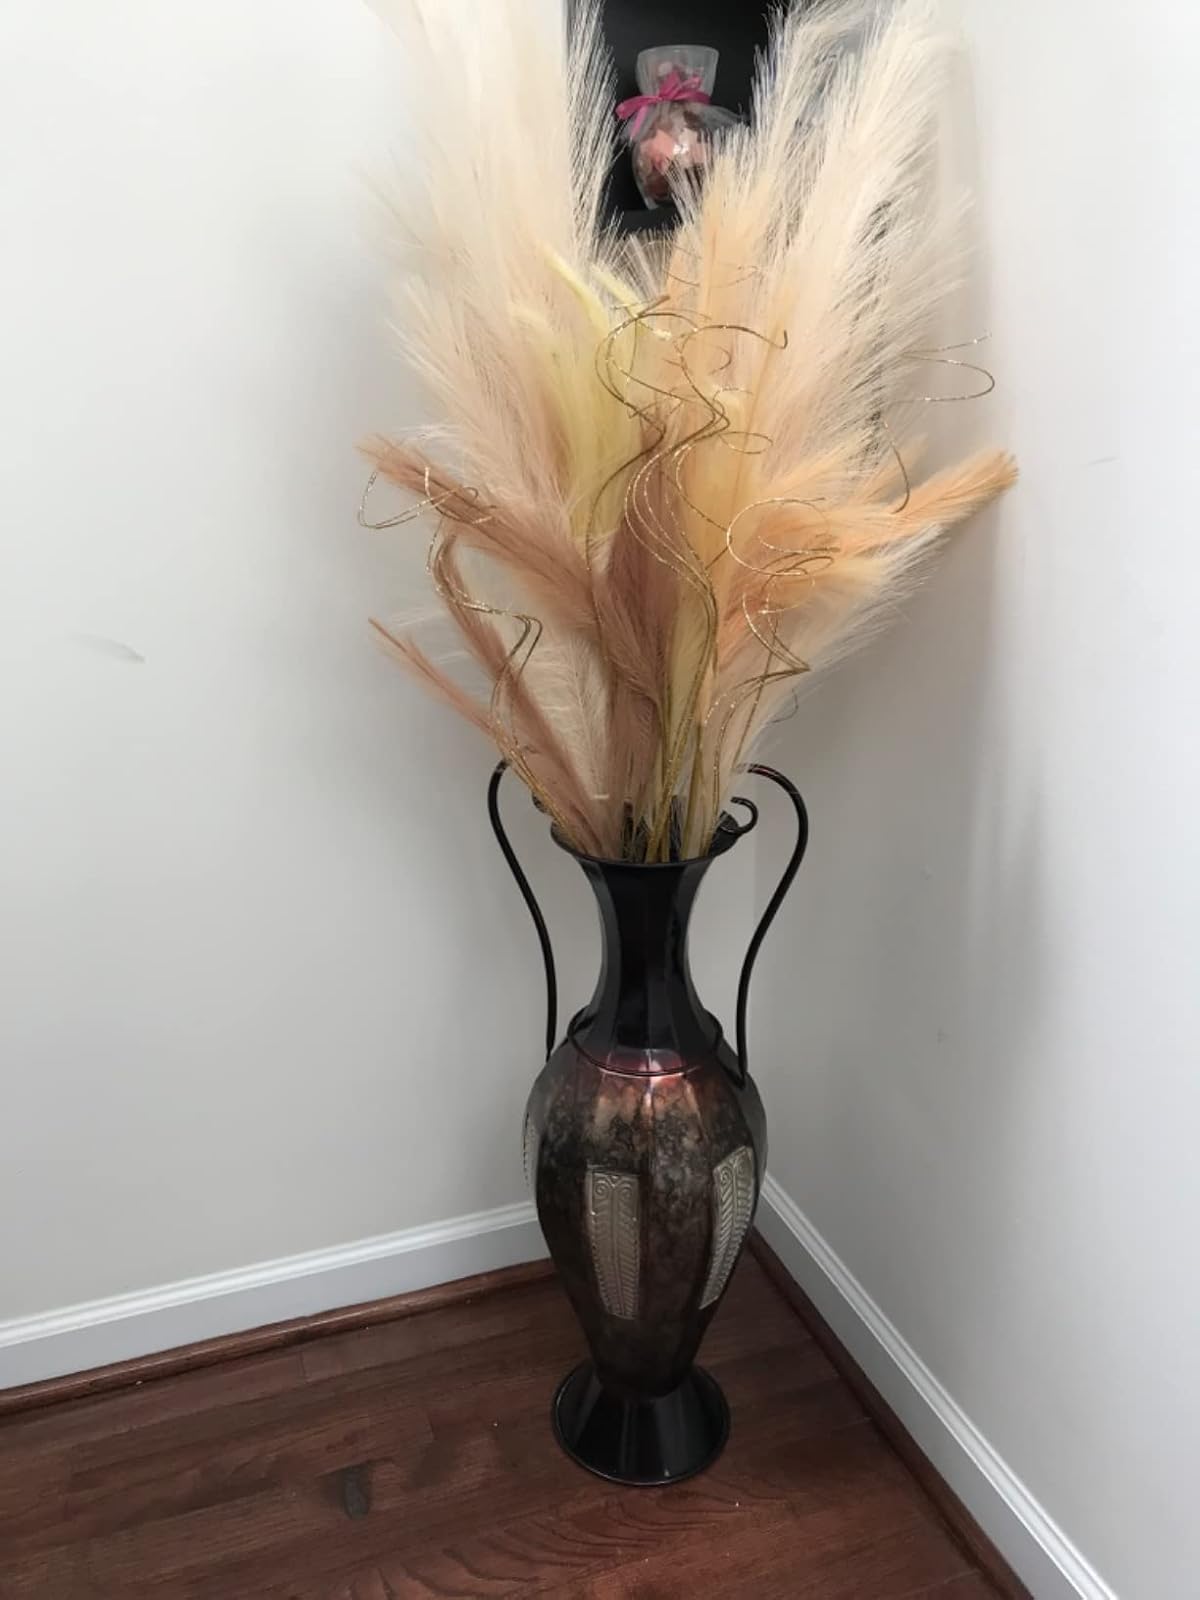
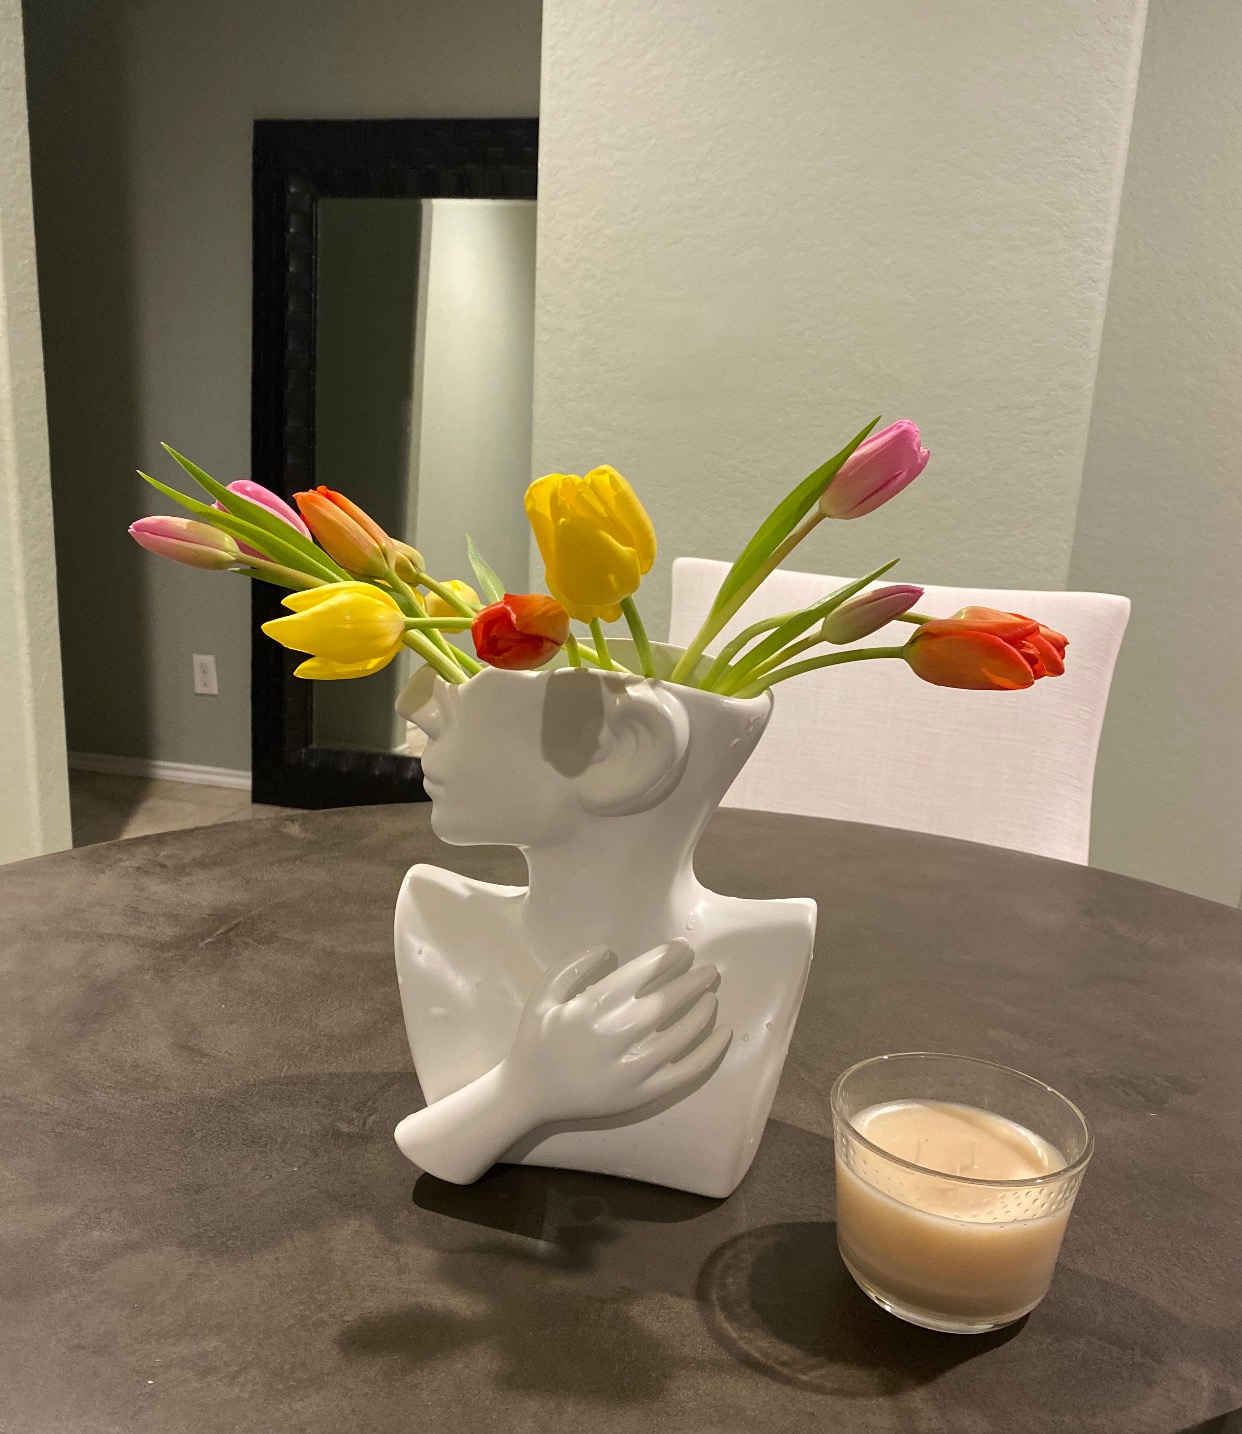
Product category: vase
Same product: no